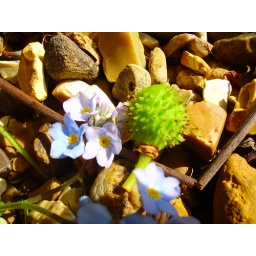
Tiny blue flowers under the chestnut tree